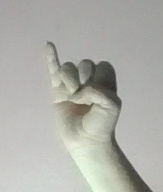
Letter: meem